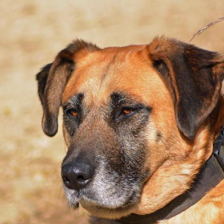
Label: animals